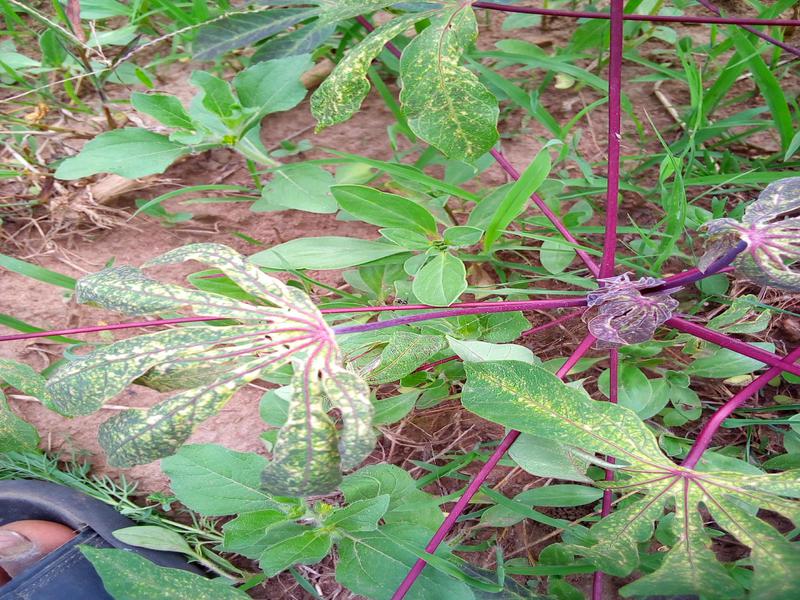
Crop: cassava
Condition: green_mottle